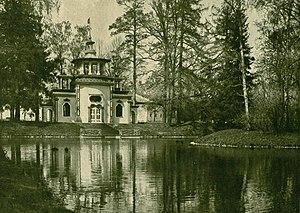
Le Pavillon grinçant, ou Pavillon chinois, est un pavillon de style « chinoiserie » situé à Tsarskoïe Selo, à la limite entre la zone paysagère du parc du Palais Catherine et la route Podkaprizovoï, juste derrière le village chinois. Il est sis dans les limites de la ville de Pouchkine à Saint-Pétersbourg.